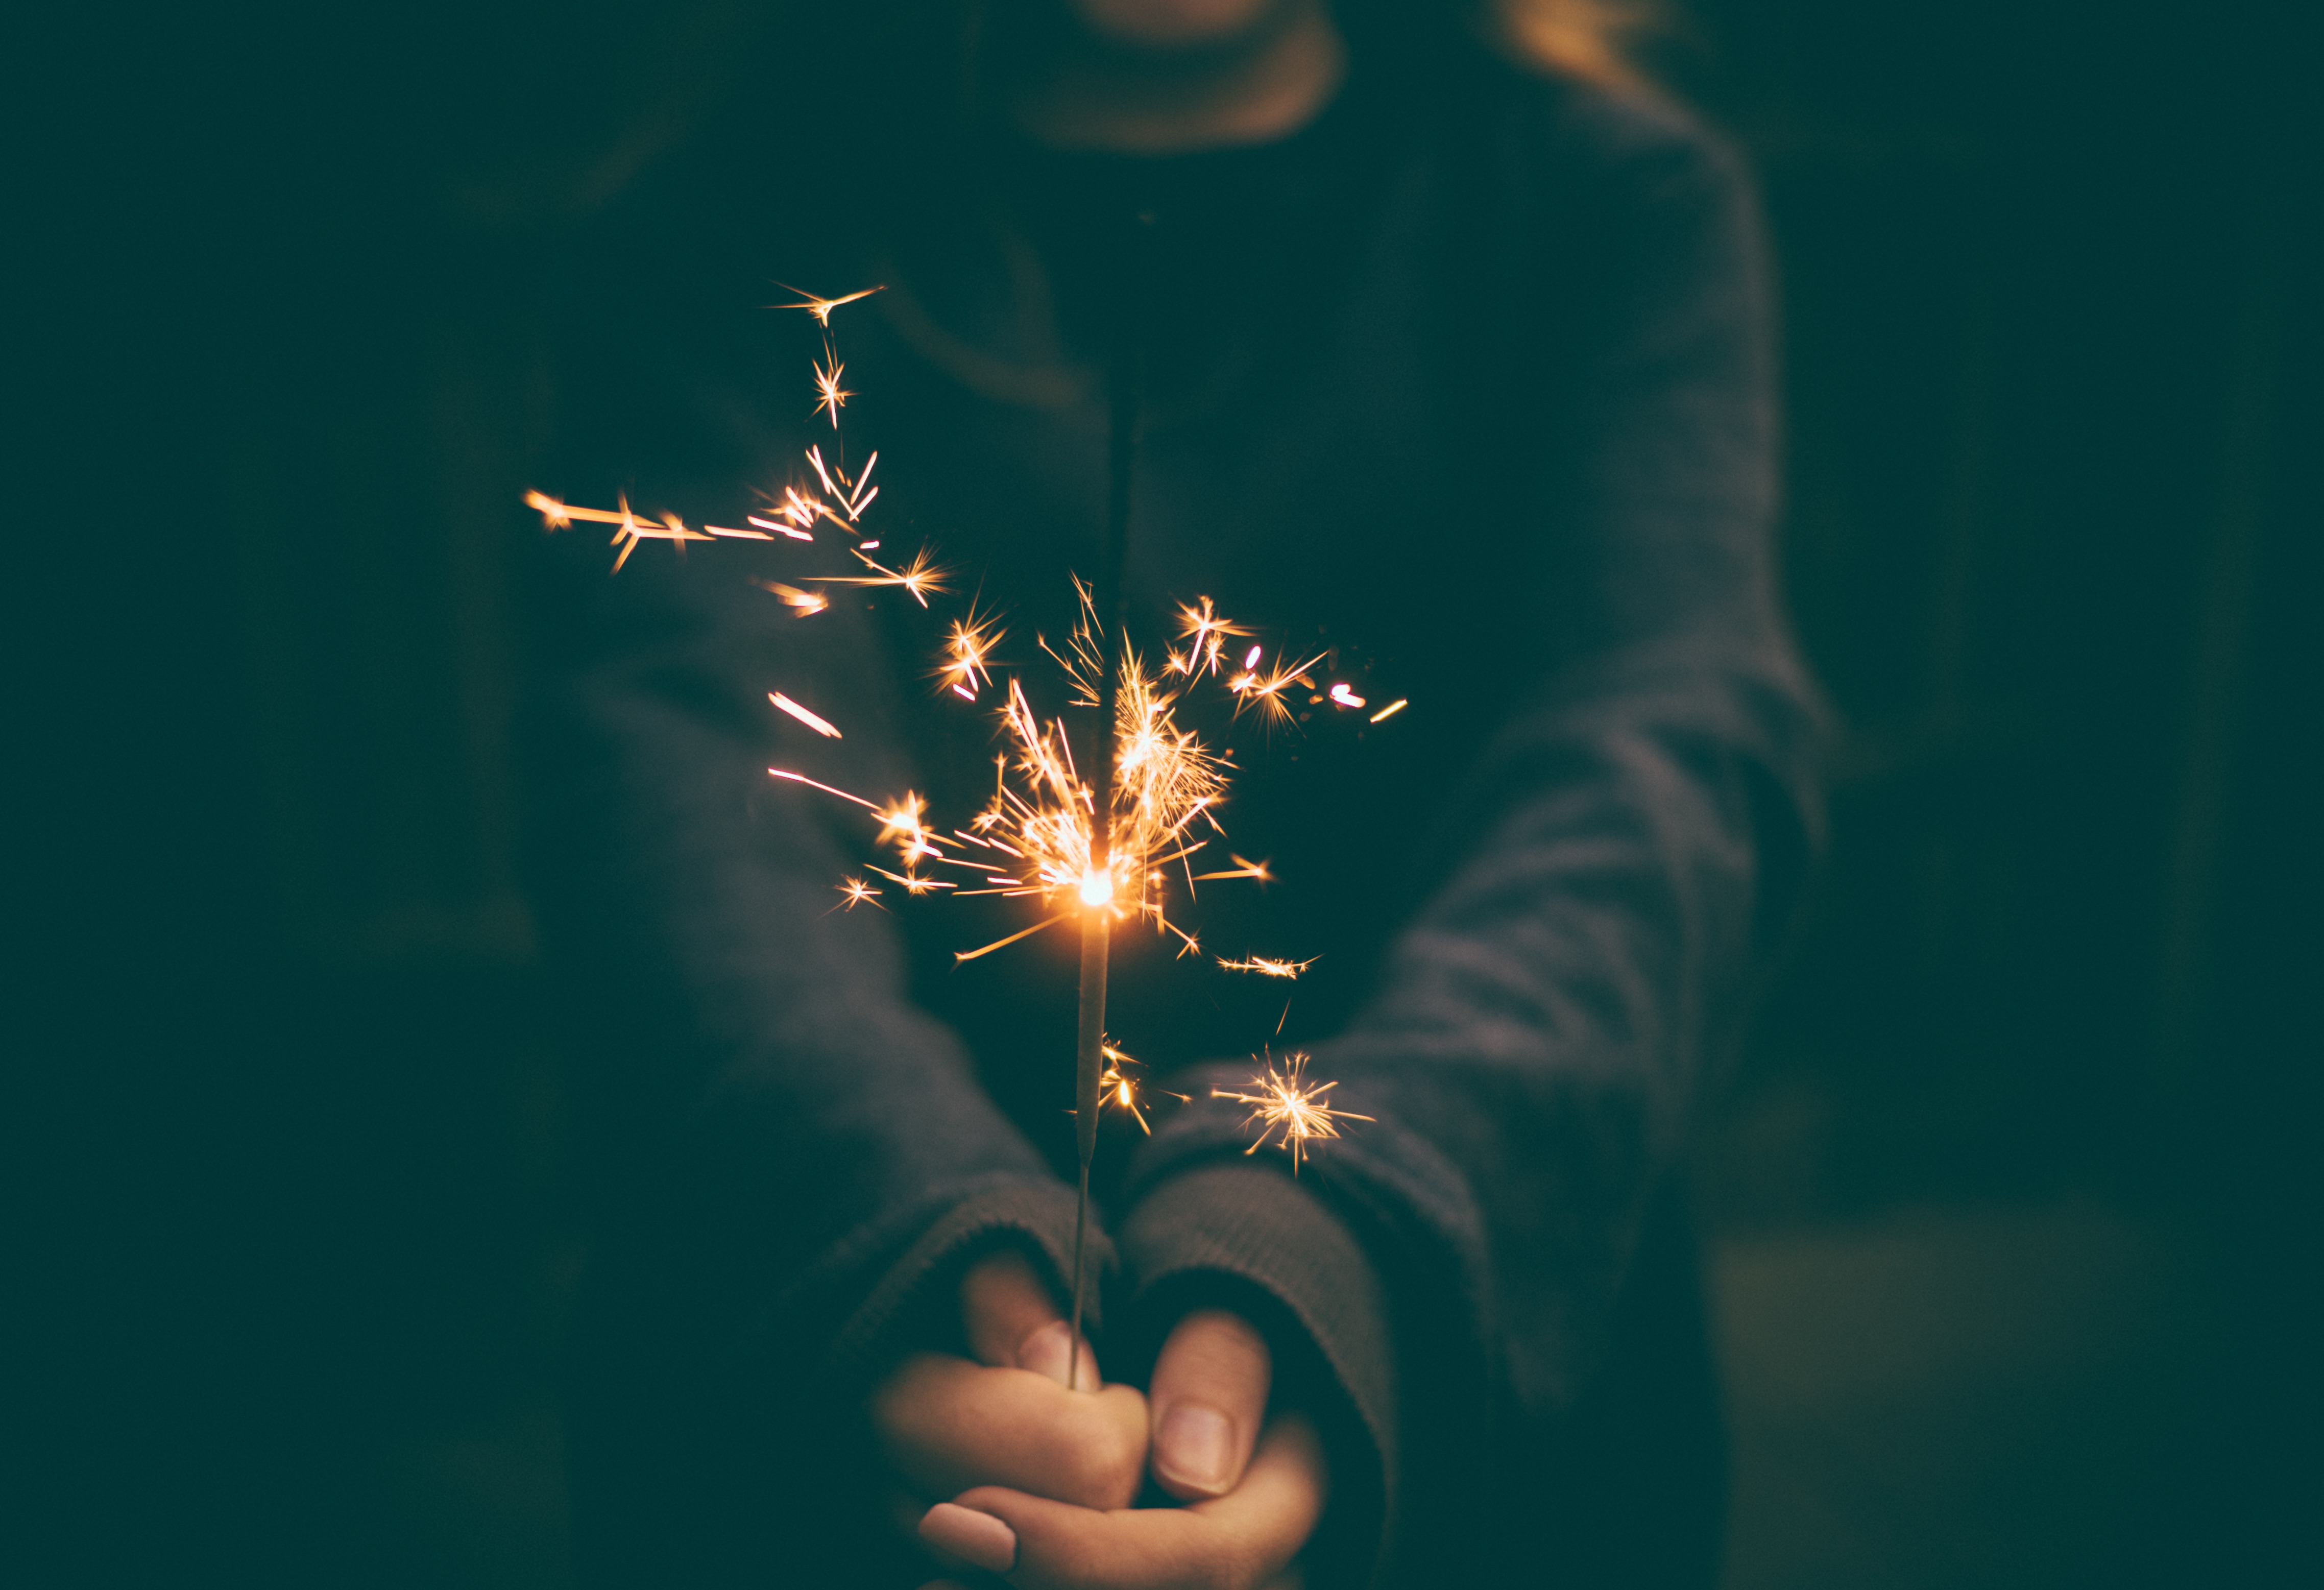
hand, light, photography, sunlight, flower, sparkler, green, reflection, darkness, close up, macro photography